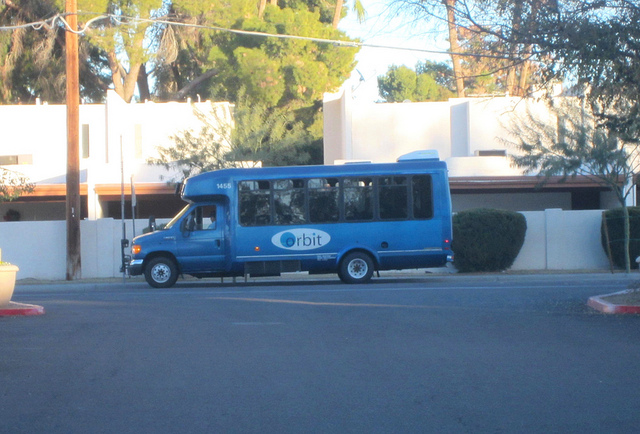
A small bus with the word "Orbit" painted on it's side.

A blue bus on the road during the day.

A short blue bus driving down the stret

A transportation bus parked in the parking lot

A blue Orbit bus is parked in front of some buildings.